Medical District (Augusta, Georgia)

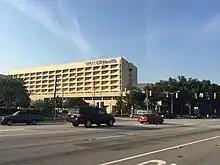
Augusta University Medical Center

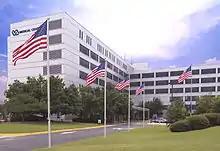
Charlie Norwood VA Medical Center

The Medical District of Augusta, Georgia, is a special-use zoning district located between downtown and Summerville. The district is bounded to the north by Walton Way, to the east by R.A. Dent Boulevard, to the west by Heard Avenue, and to the south by Wrightsboro Road. The district comprises a number of medical facilities and private medical companies.